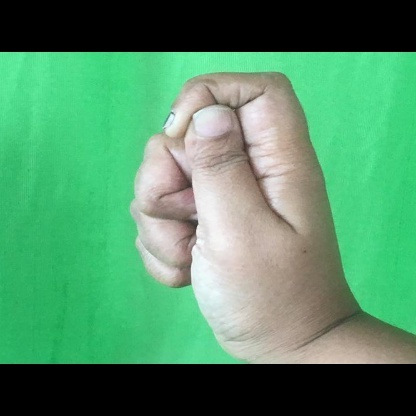
Mudra: Kapith